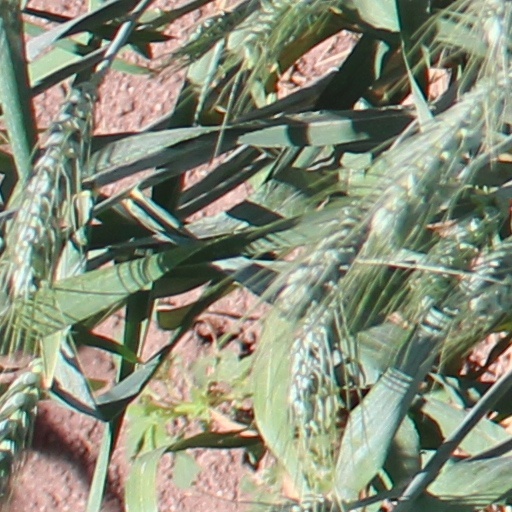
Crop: wheat